Simplex Automobile Company

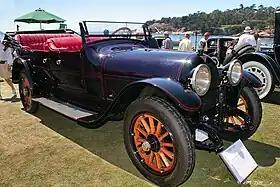
1917 Simplex Crane Model 5 - Brewster Touring body

Simplex actively competed in races and hill-climbs usually with top results. Simplex won the 24 Hour Race at Brighton Beach in 1908 with drivers George Robertson and Frank Lescault. In July 1909, Simplex again won the Brighton Beach 24 Hour race with drivers George Robertson and Al Poole. George Robertson won the Fairmount Park race in Philadelphia in 1909 with his 90 h.p. Simplex.